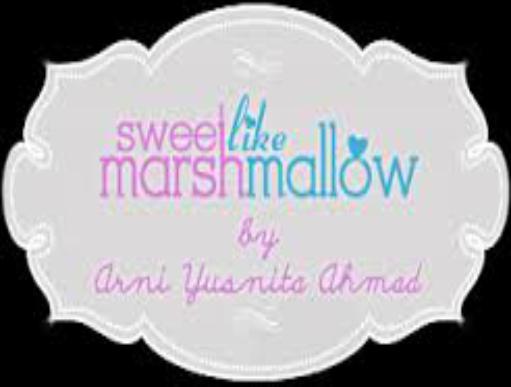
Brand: Marshmallow
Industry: Food